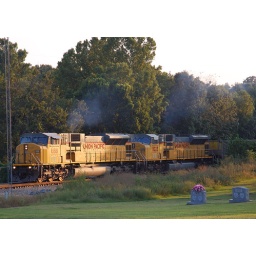
Empty coal train just leaving the Flint Creek (SWEPCO) power plant near Gentry, AR headed for Wyoming coal fields.